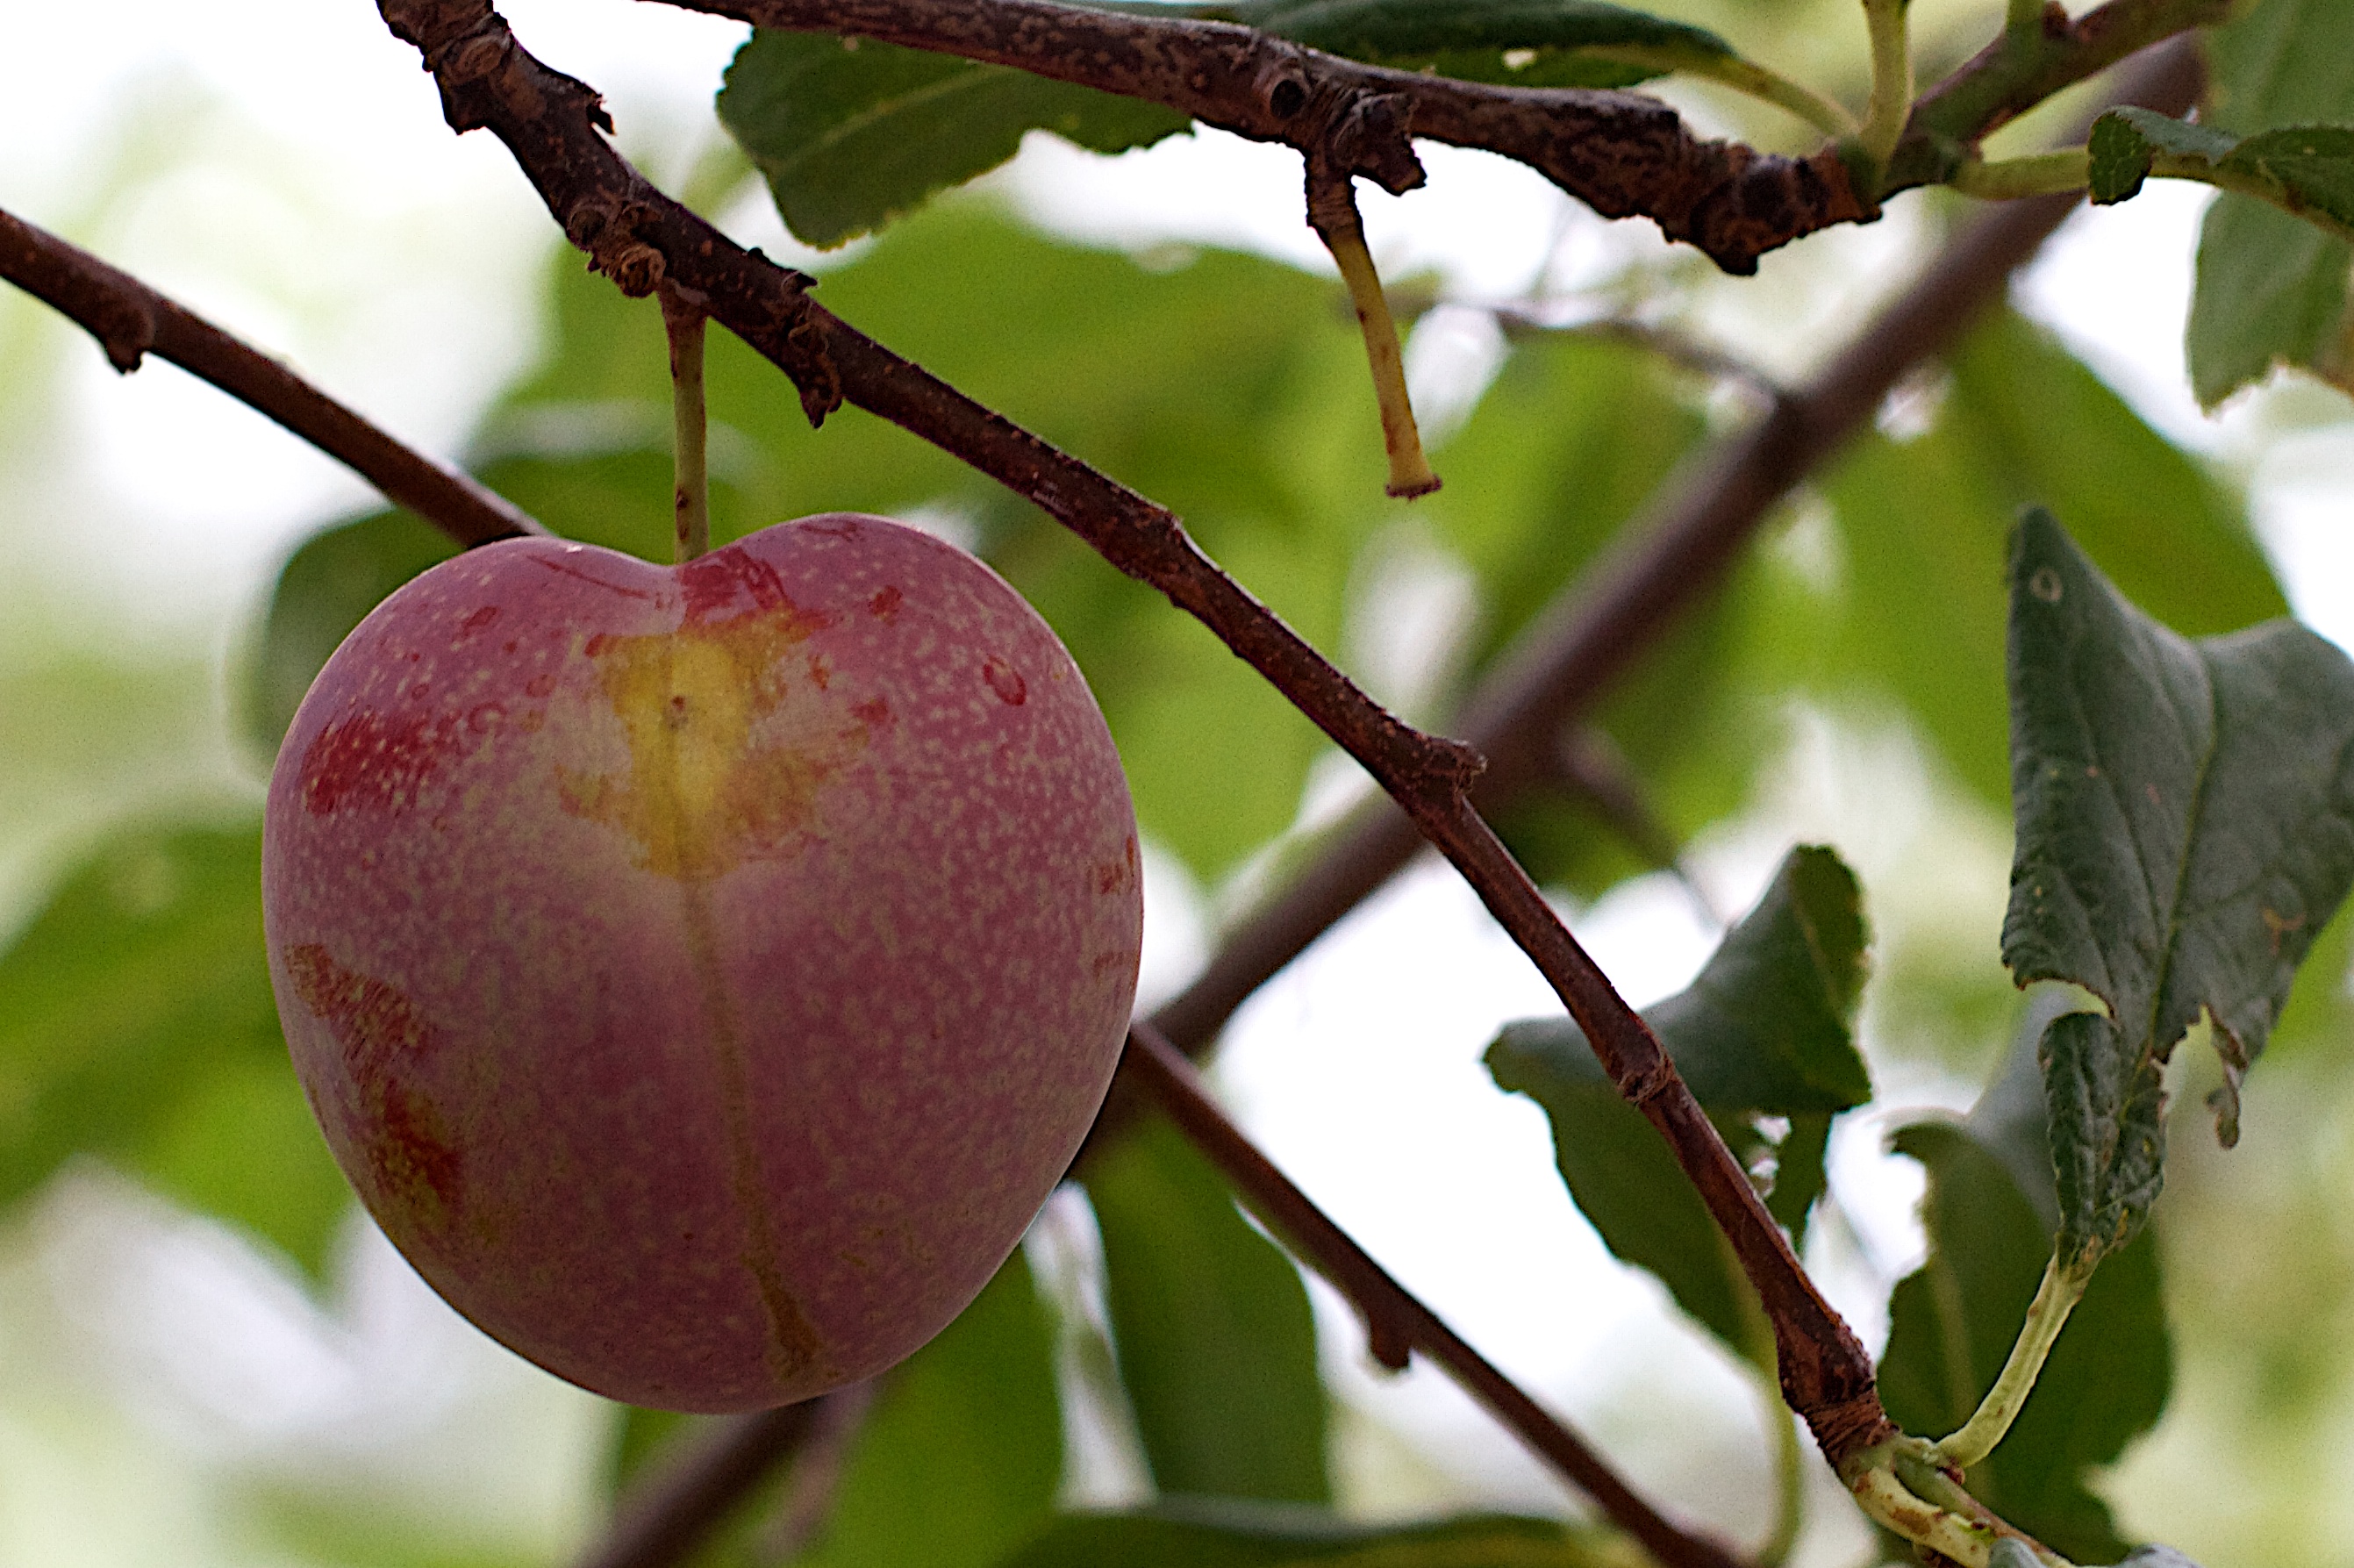
apple, tree, branch, blossom, plant, fruit, flower, food, produce, botany, flora, plum, shrub, 2013365, macro photography, flowering plant, rose family, land plant